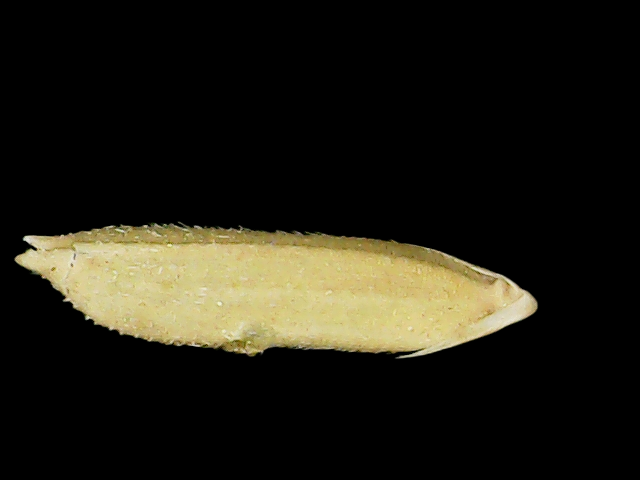
Rice variety: Binadhan20